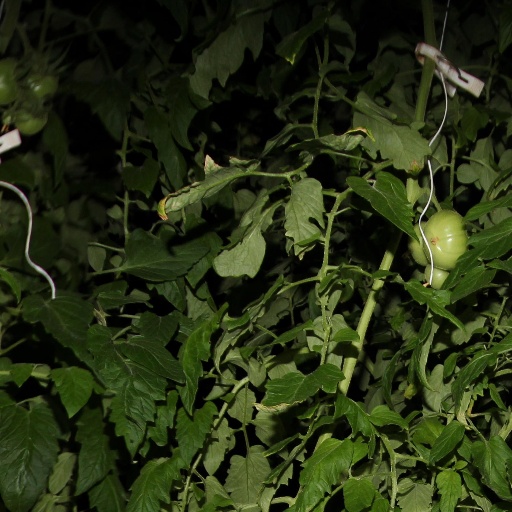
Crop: tomato